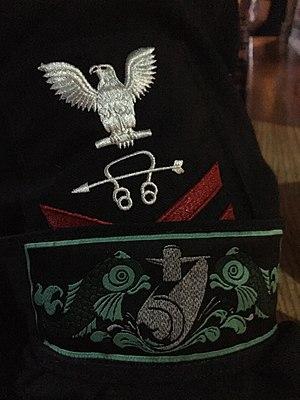
Les Liberty cuffs sont une forme de décorations personnelles, non autorisées mais tolérées, appliquées à l'intérieur des manchettes d'uniformes militaires. Ces décorations devinrent populaires dans la marine des États-Unis au début des années 1900 et furent reprises par d'autres corps militaires américains lors de la Première Guerre mondiale. Les liberty cuffs étaient des patches de tissu brodé, cousus la plupart du temps sur l'intérieur des poignets des chemises ou des vestes des marins. Ces patches ne pouvaient être vus que lorsque les manchettes étaient enroulées, ce que le marin faisait alors qu'il se trouvait en « liberté » ou en congés à terre, loin de son navire. On retrouve également ces broderies à l’intérieur des pantalons ou des vestes, toujours cachées.